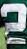
Number: 2